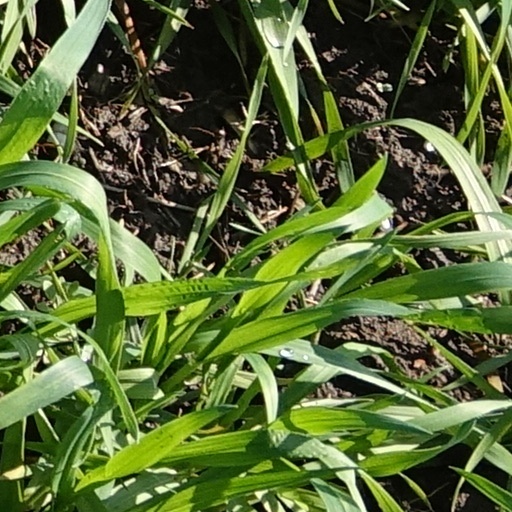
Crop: wheat